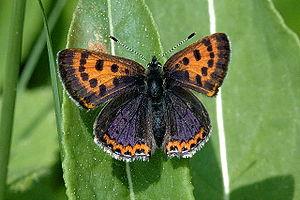
L'Auvergne est une région culturelle et historique de France située au cœur du Massif central.
Le Cuivré de la bistorte est une espèce paléarctique d'insectes lépidoptères de la famille des Lycaenidae et de la sous-famille des Lycaeninae.